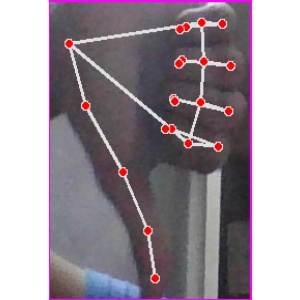
अक्षर: फ